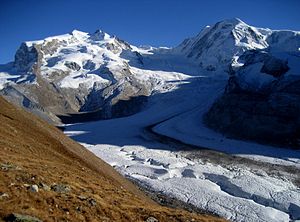
Gornergrat
Gornergletcheren set fra Gornergrat
Gornergrat er en højderyg i de Schweiziske Alper, hvorfra der er udsyn ned over Gornergletcheren mod syd og Matterhorn, der ligger mod vest. Adgang til Gornergrat sker med tandhjulsbane fra Zermatt.